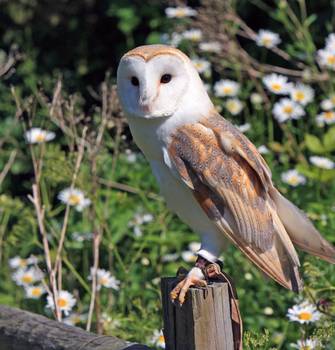
Label: No Watermark